John Komnenos (Domestic of the Schools)

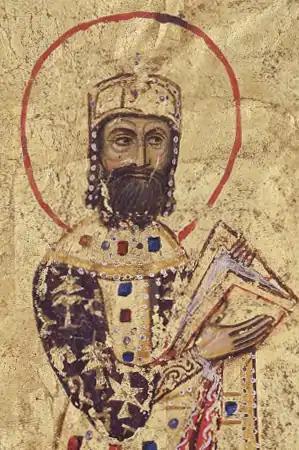
Miniature portrait of Alexios I Komnenos

John Komnenos married Anna Dalassene, the daughter of Alexios Charon, most likely in 1044. Anna, born , long outlived her husband and after his death ran the family as its undisputed matriarch. Anna became involved in conspiracies against the Doukas family, whom she never forgave for taking the throne in 1059. Later she also played a major role in the successful overthrow of Nikephoros III Botaneiates and the rise of her son Alexios to the throne. After that, and for about fifteen years, she served as the virtual co-ruler of the empire alongside her son. She then retired to a monastery, where she died in 1100 or 1102.